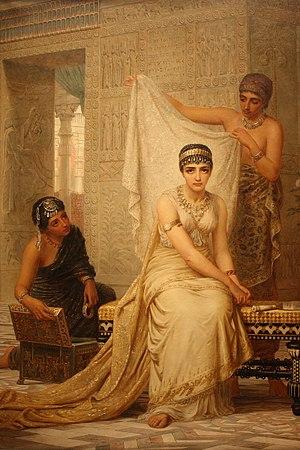
Hadassah bat Avihaïl, plus connue sous le nom d'Esther est un personnage du livre d'Esther, qui fait partie du Tanakh et de l'Ancien Testament. Elle est l'épouse du roi de Perse Assuérus, identifié généralement à Xerxès Iᵉʳ ou à Artaxerxès Iᵉʳ. Son histoire est célébrée, dans la tradition juive, lors de la fête de Pourim.
Tevet est le 4ᵉ mois de l’année civile et le 10ᵉ mois de l’année ecclésiastique du calendrier hébraïque.